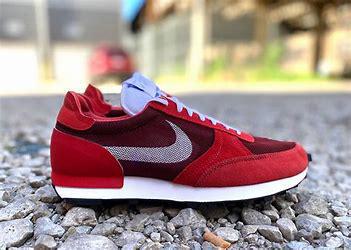
Brand: Nike
Model: Dbreak Type